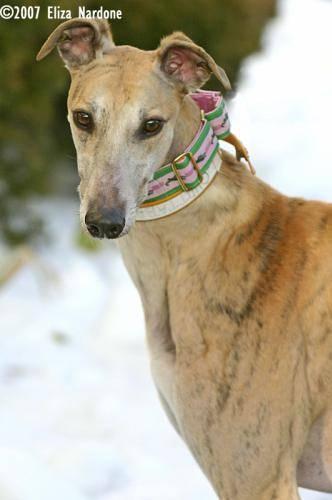
dog